Oksem, Dongsolbatsem, Sesolbatsem and Namsolbatsem Islands Important Bird Area

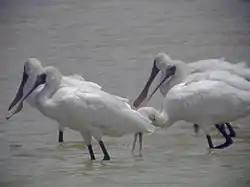
The islands are important as nesting sites for endangered black-faced spoonbills

The Oksem, Dongsolbatsem, Sesolbatsem and Namsolbatsem Islands Important Bird Area (옥섬,동솔밭섬,서솔밭섬,남솔밭섬) comprises a group of small islands, with a collective area of about 50 ha, in the north-eastern Yellow Sea, lying close to the western coast of North Korea. The site has been identified by BirdLife International as an Important Bird Area (IBA) because it supports breeding endangered black-faced spoonbills.